Ryukyuan lacquerware

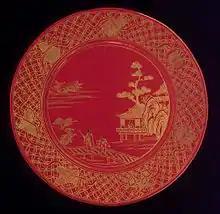
Footed tray, 1700–1800

Ryukyuan lacquerware is one of the chief artistic products of the Ryukyu Islands (today Okinawa Prefecture of Japan), and represents a form and style of lacquerware which is distinct from that of the surrounding cultures. Though distinct in its own ways, it is strongly influenced by Chinese, Japanese, and modes.